Milking the Rhino

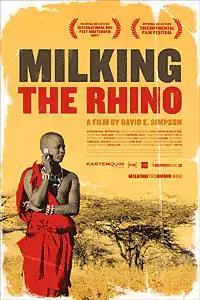

Milking the Rhino is a 2009 documentary film, produced by Kartemquin Films, that examines the relationship between the indigenous African wildlife, the villagers who live amongst this wildlife and conservationists who look to keep tourism dollars coming in. Both the Maasai of Kenya and the Ovahimba of Namibia have spent centuries as cattle farmers. With their lands being turned into protected game reserves, these ancient tribes have turned to tourism as a means of survival.